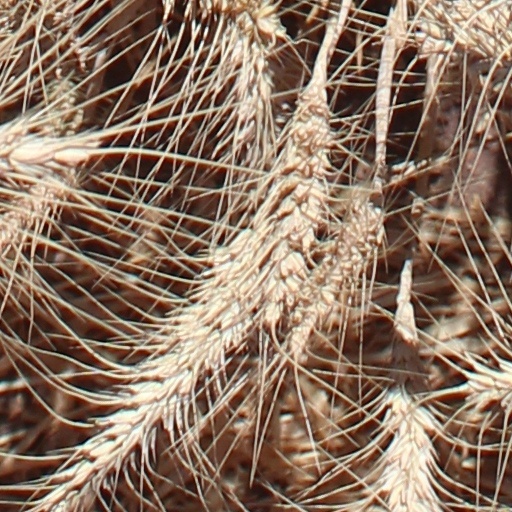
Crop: wheat